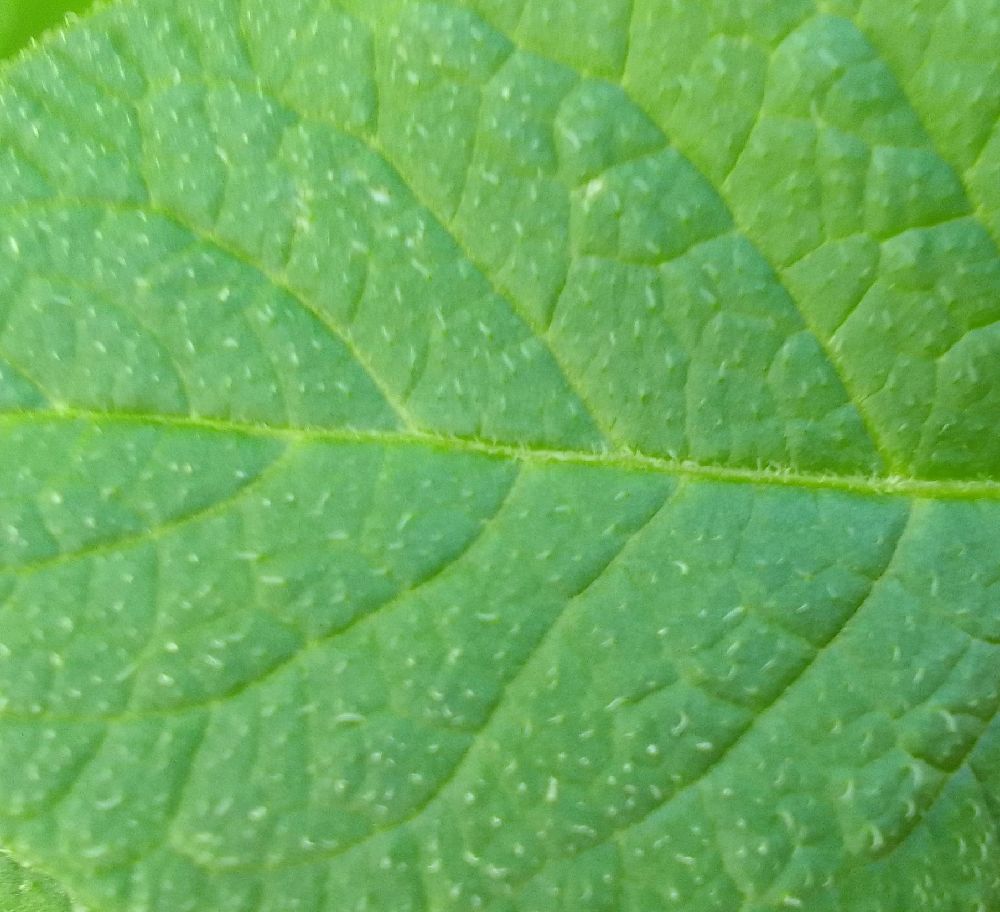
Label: Healthy